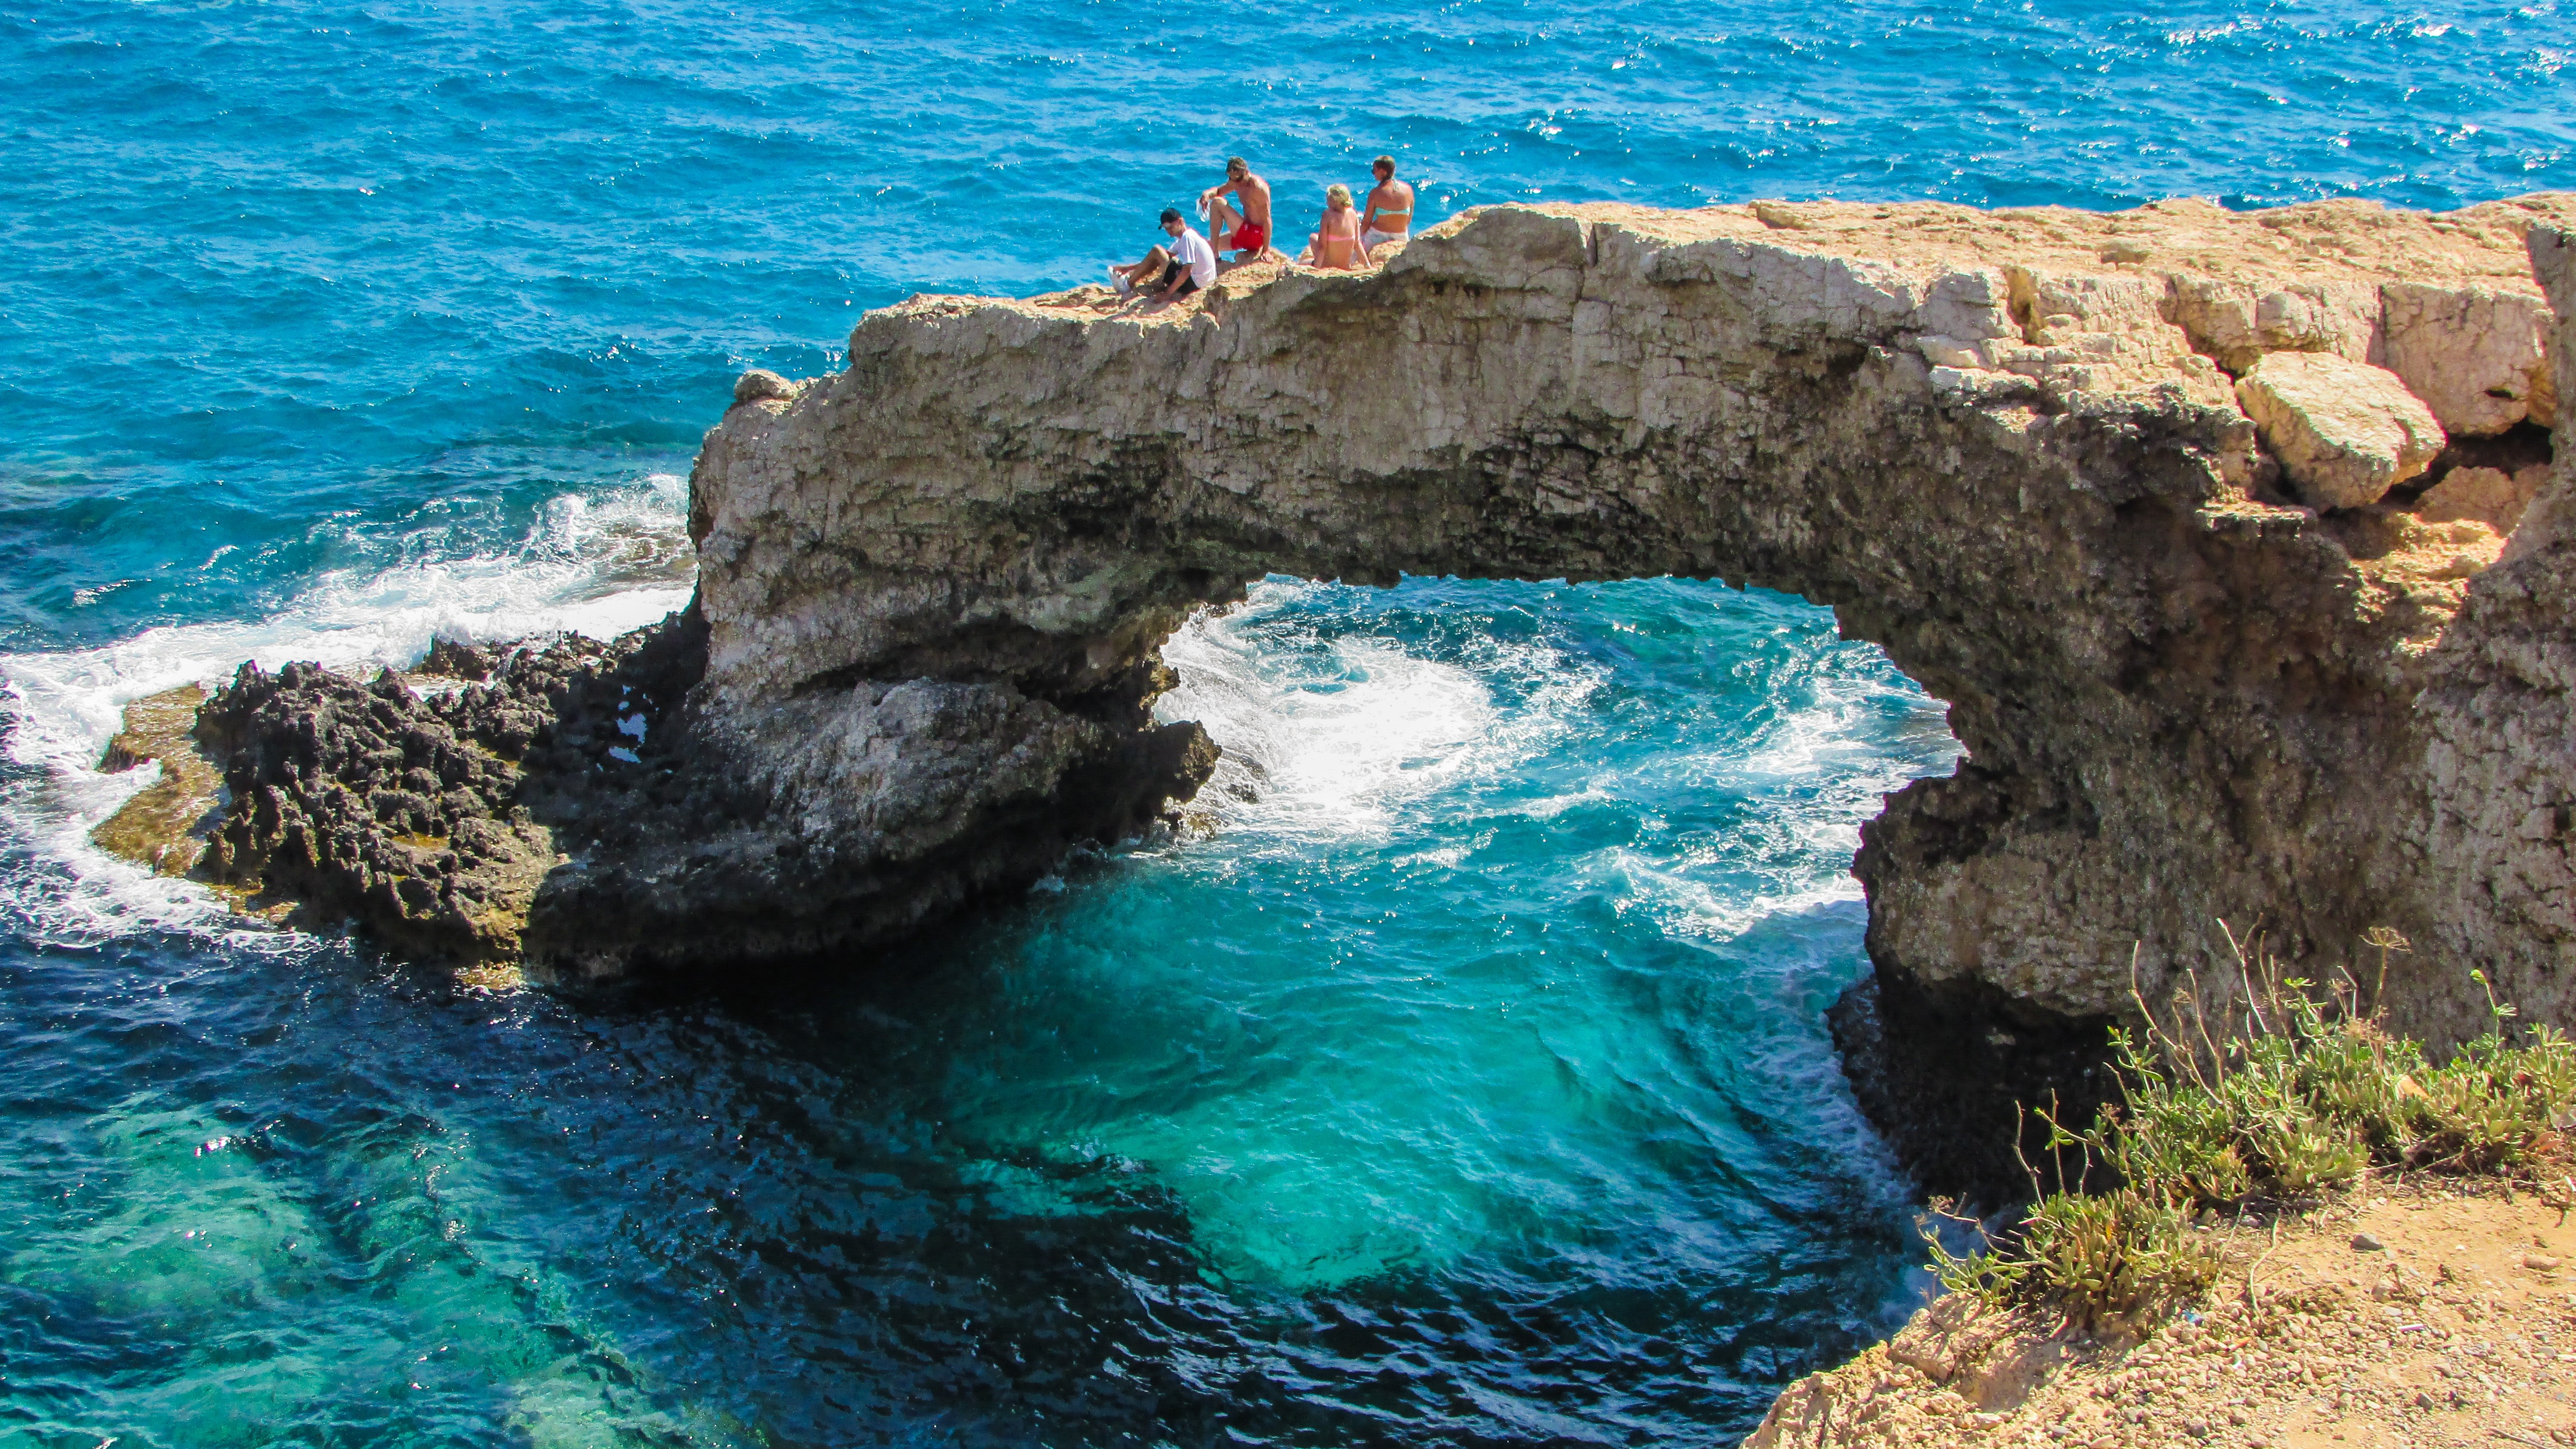
sea, coast, rock, ocean, shore, wave, formation, cliff, cove, scenic, bay, sightseeing, blue, tourism, terrain, tourists, cyprus, cape, islet, ayia napa, natural arch, sea cave, wind wave